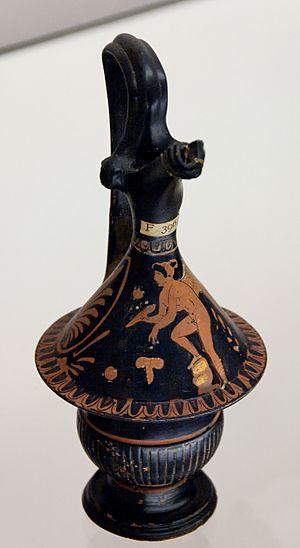
Éros. Épichysis apulienne à figures rouges, vers 340-320 av. J.-C. Provenance